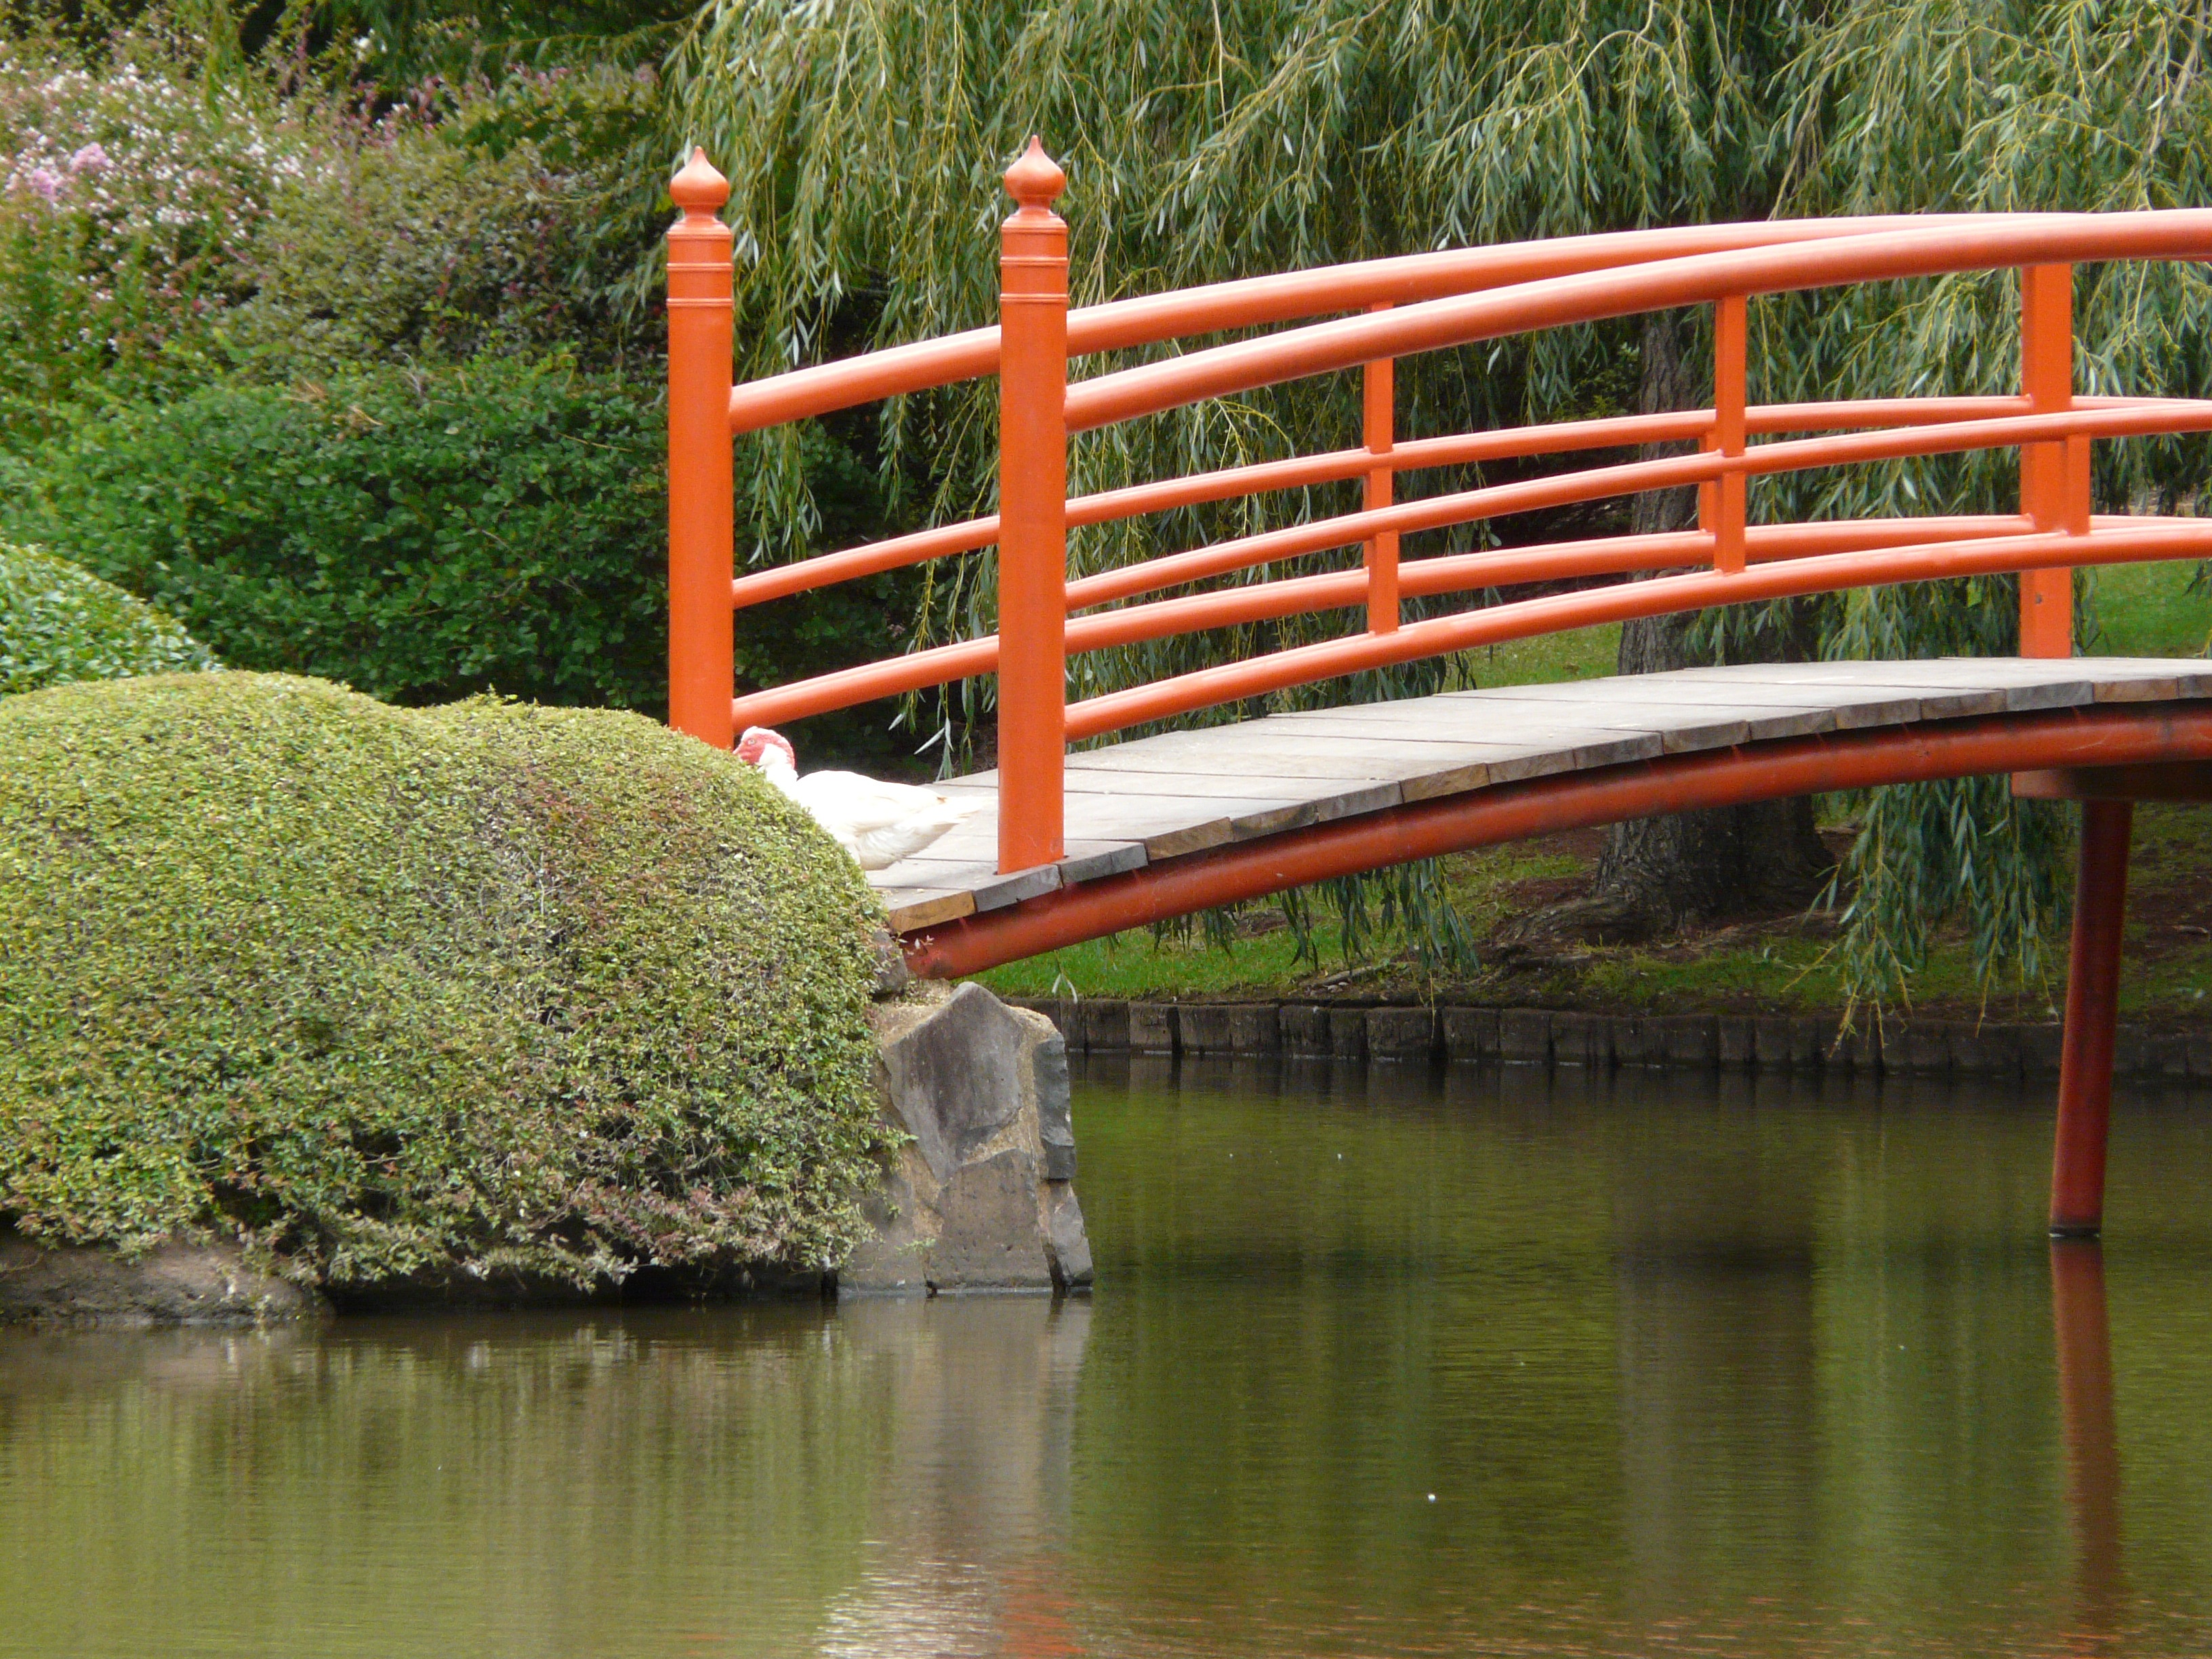
landscape, water, bridge, river, red, park, waterway, japanese, toowoomba